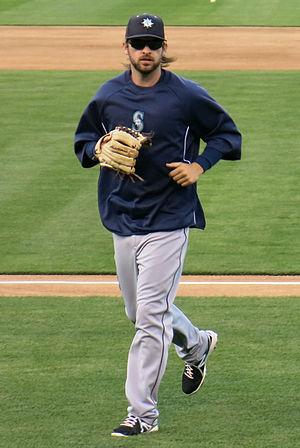
Lucas Lester Luetge est un lanceur de relève gaucher des Ligues majeures de baseball.